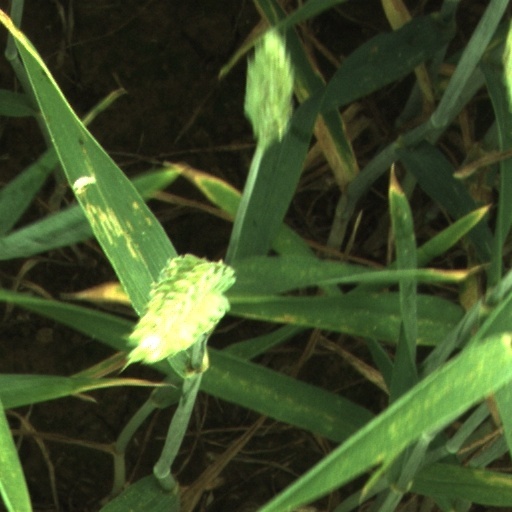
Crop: wheat